Kandyan period frescoes

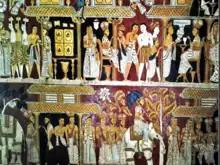
A low country Kandyan Era fresco

Sadilingam, "Ixora" was mixed to get red color. Red color was also taken from red clay and rocks.